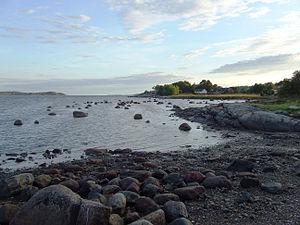
Cet article recense les zones humides de Norvège concernées par la convention de Ramsar.